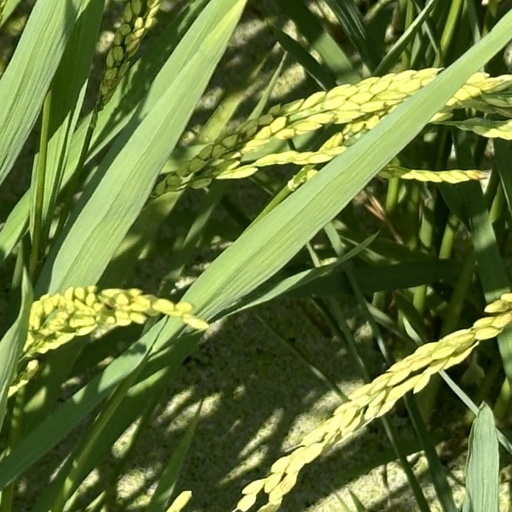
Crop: rice